Serocourt

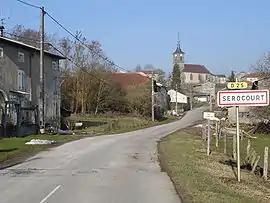
The road into Serocourt

Serocourt is a commune in the Vosges department in Grand Est in northeastern France.